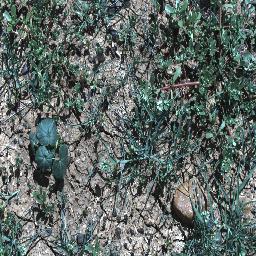
Label: negative